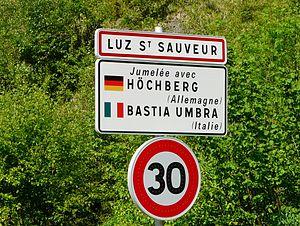
Panneau d'entrée à Luz-Saint-Sauveur, Hautes-Pyrénées, France.
Luz-Saint-Sauveur est une commune française du département des Hautes-Pyrénées, en région Occitanie. Longtemps dénommée simplement Luz, la ville a pris son nom actuel de Luz-Saint-Sauveur le 9 avril 1962. Ses habitants se nomment les Luzéens.